List of Schütte-Lanz airships

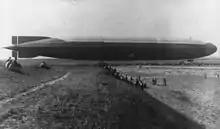
Most Schütte-Lanz airships were made of plywood rather than aluminium alloy. Despite this, Schütte-Lanz introduced many design innovations that were soon adopted by competitor Zeppelin. This is a late war example – probably 1918's S.L.22.

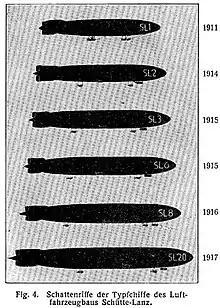
Silhouettes demonstrate the relative sizes of six SL airships.

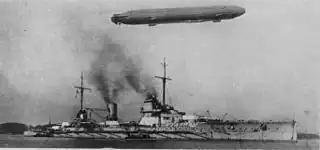
SMS "Seydlitz" with an airship by Zeppelin or Schütte-Lanz.

Schütte-Lanz (SL) airships were a series of rigid airships designed and built by the Luftschiffbau Schütte-Lanz company from 1909 until 1917. One research and four passenger airships were planned for post-war use, but were never built. The Schütte-Lanz company was an early competitor of the more famous airships built by Ferdinand von Zeppelin. It is common for all rigid airships to be informally called zeppelins regardless of their manufacturer, and Schütte-Lanz airships are often referred to as such, but the Zeppelin name technically only applies to those manufactured by the Zeppelin company.